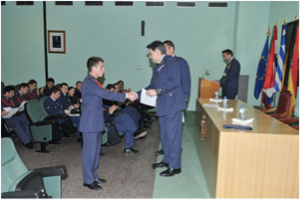
L’initiative européenne pour les échanges des jeunes officiers inspirée d’Erasmus, communément appelée par les médias « Erasmus militaire », est une initiative des États membres de l’Union européenne destinée à développer les échanges entre forces armées de futurs officiers militaires durant leur formation initiale ainsi que de leurs enseignants et instructeurs. La mise en œuvre par les États membres de l’initiative est strictement volontaire. L’autonomie de ceux-ci en matière de formation militaire n’est donc nullement mise en cause.